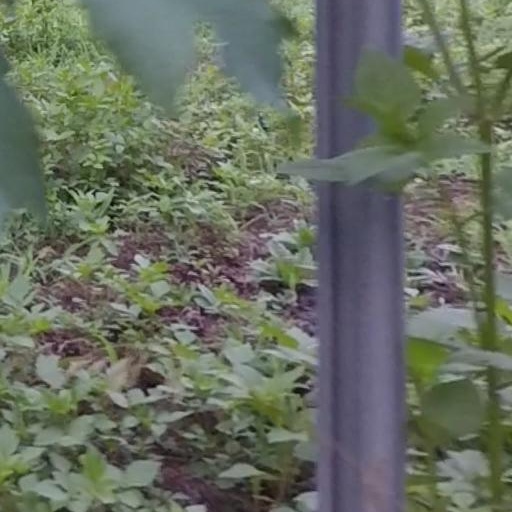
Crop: grape